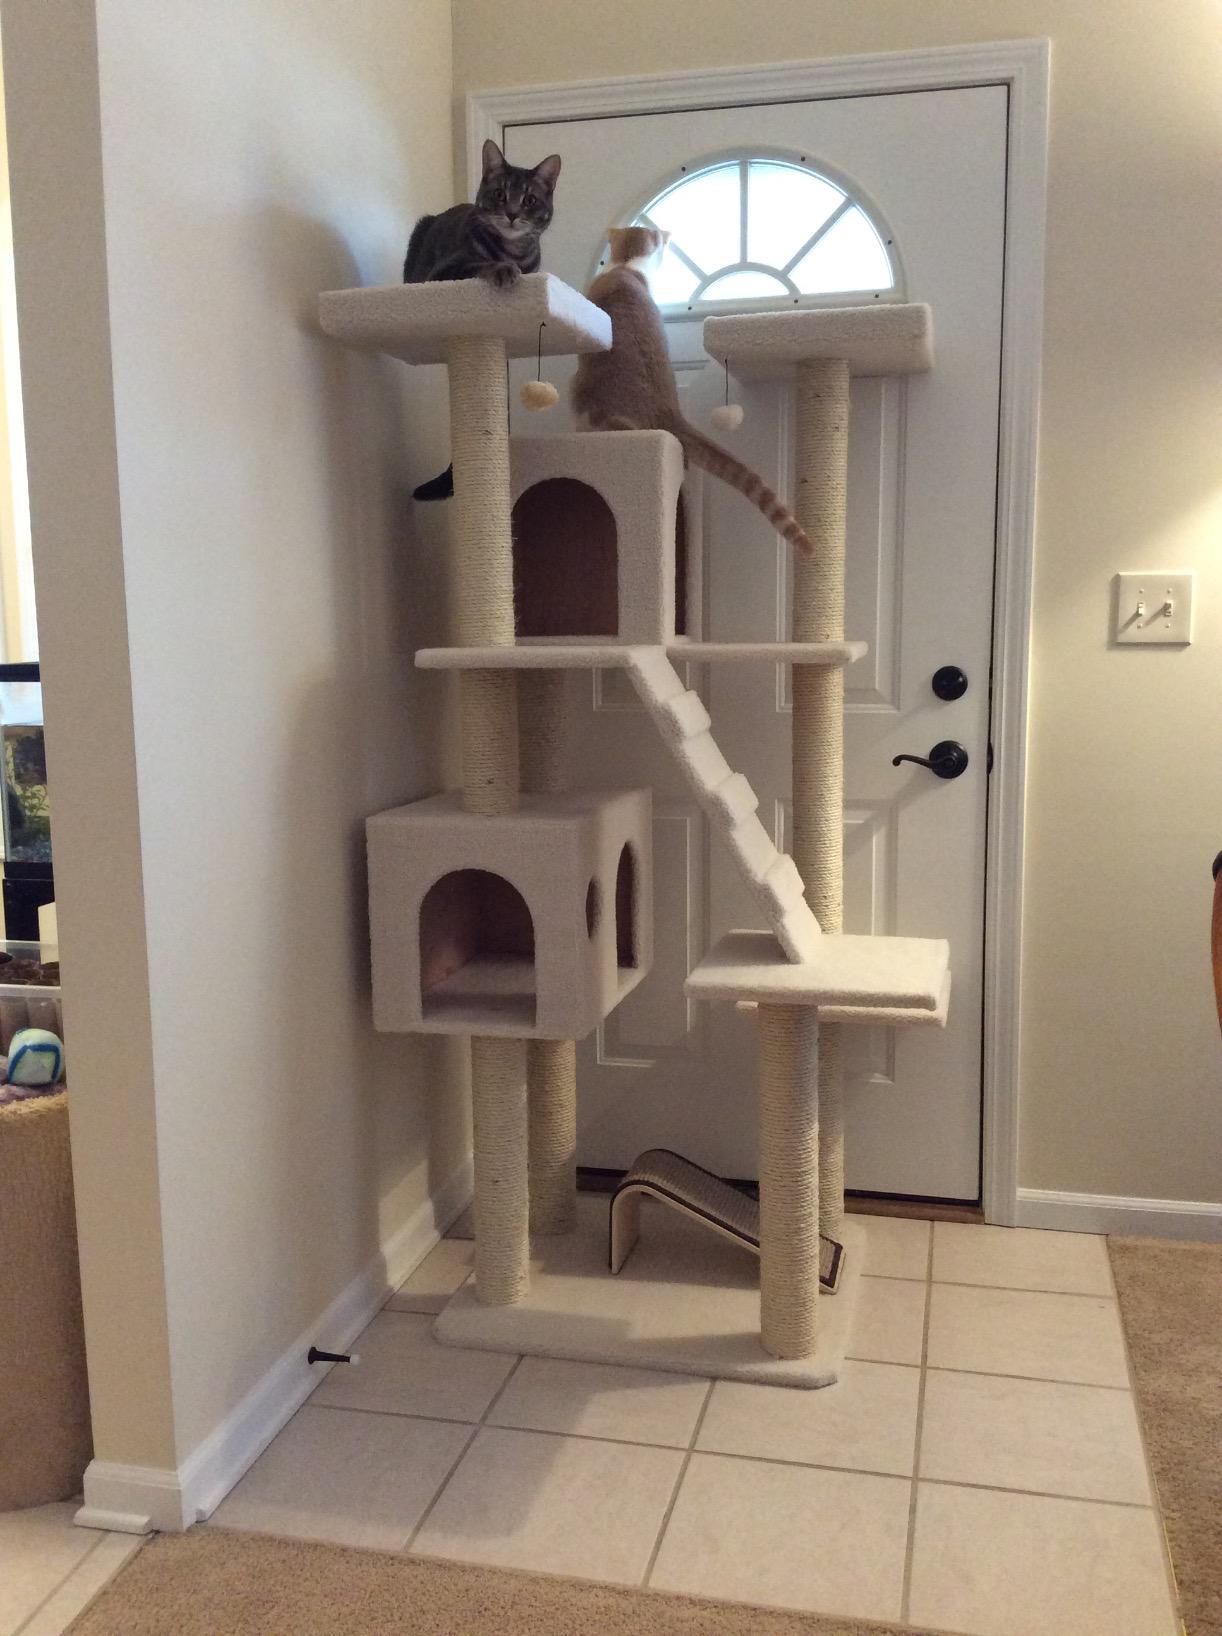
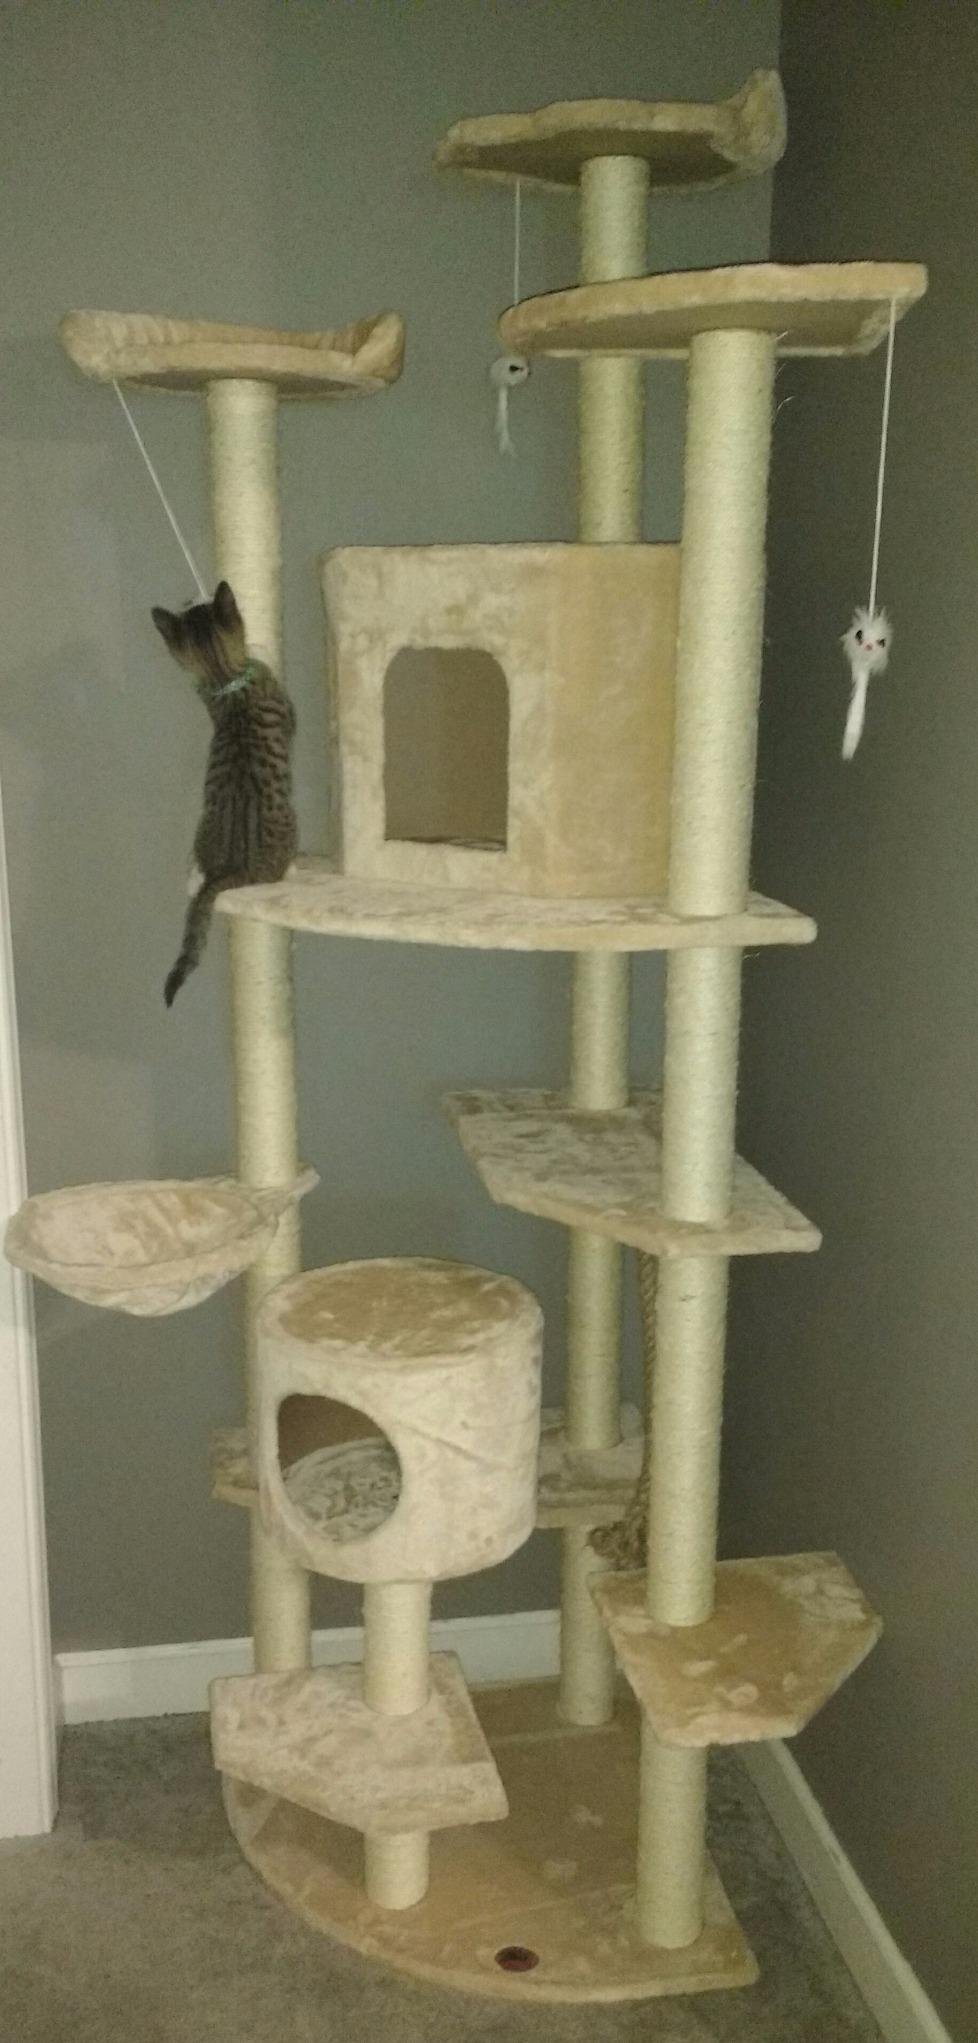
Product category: items_cat tree
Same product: no